Two hundred fifty-sixth note

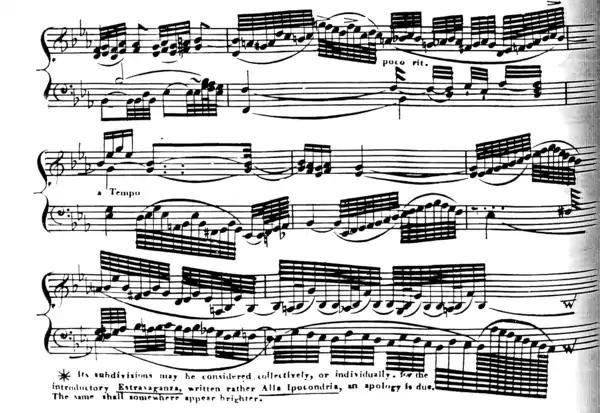
Some 128th notes with 5 beams are shown in this passage from Heinrich's "Toccata Grande Cromatica". The pair of 2048th notes with 9 beams that appear at the end of this passage were notation errors; they should have been 1024th notes. Likewise, the seven notes that correctly precede it, written as 1024th notes (8 beams), should have been 512th notes.

The next note value shorter than the two hundred fifty-sixth note is the five hundred twelfth note with seven flags or beams; it is half as long as the two hundred fifty-sixth note. After this would come the thousand twenty-fourth note (eight flags or beams), the two thousand forty-eighth note (nine flags or beams), the four thousand ninety-sixth note (ten flags or beams), and so on indefinitely, with each note half the length of its predecessor. Anthony Philip Heinrich's "Toccata Grande Cromatica" from "The Sylviad", Set 2, written around 1825, contains two 1024th notes (notated incorrectly as 2048ths). 256th notes occur frequently in this piece, and some 512th notes also appear; the passage is marked "grave" but the composer also intended a huge ritardando. Also, in the fourth and final movement of Charles Ives' Concord Sonata, two 64th notes are incorrectly written as 1024th.